Felix Hemmerlin

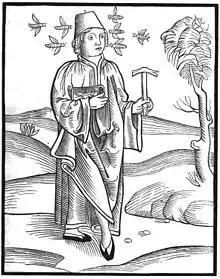
Felix Hemmerlin

Felix Hemmerlin (1388/9 - c. 1460) (German: Hemmerli) was a Swiss Roman Catholic cleric, author, church official and advocate of church reform.